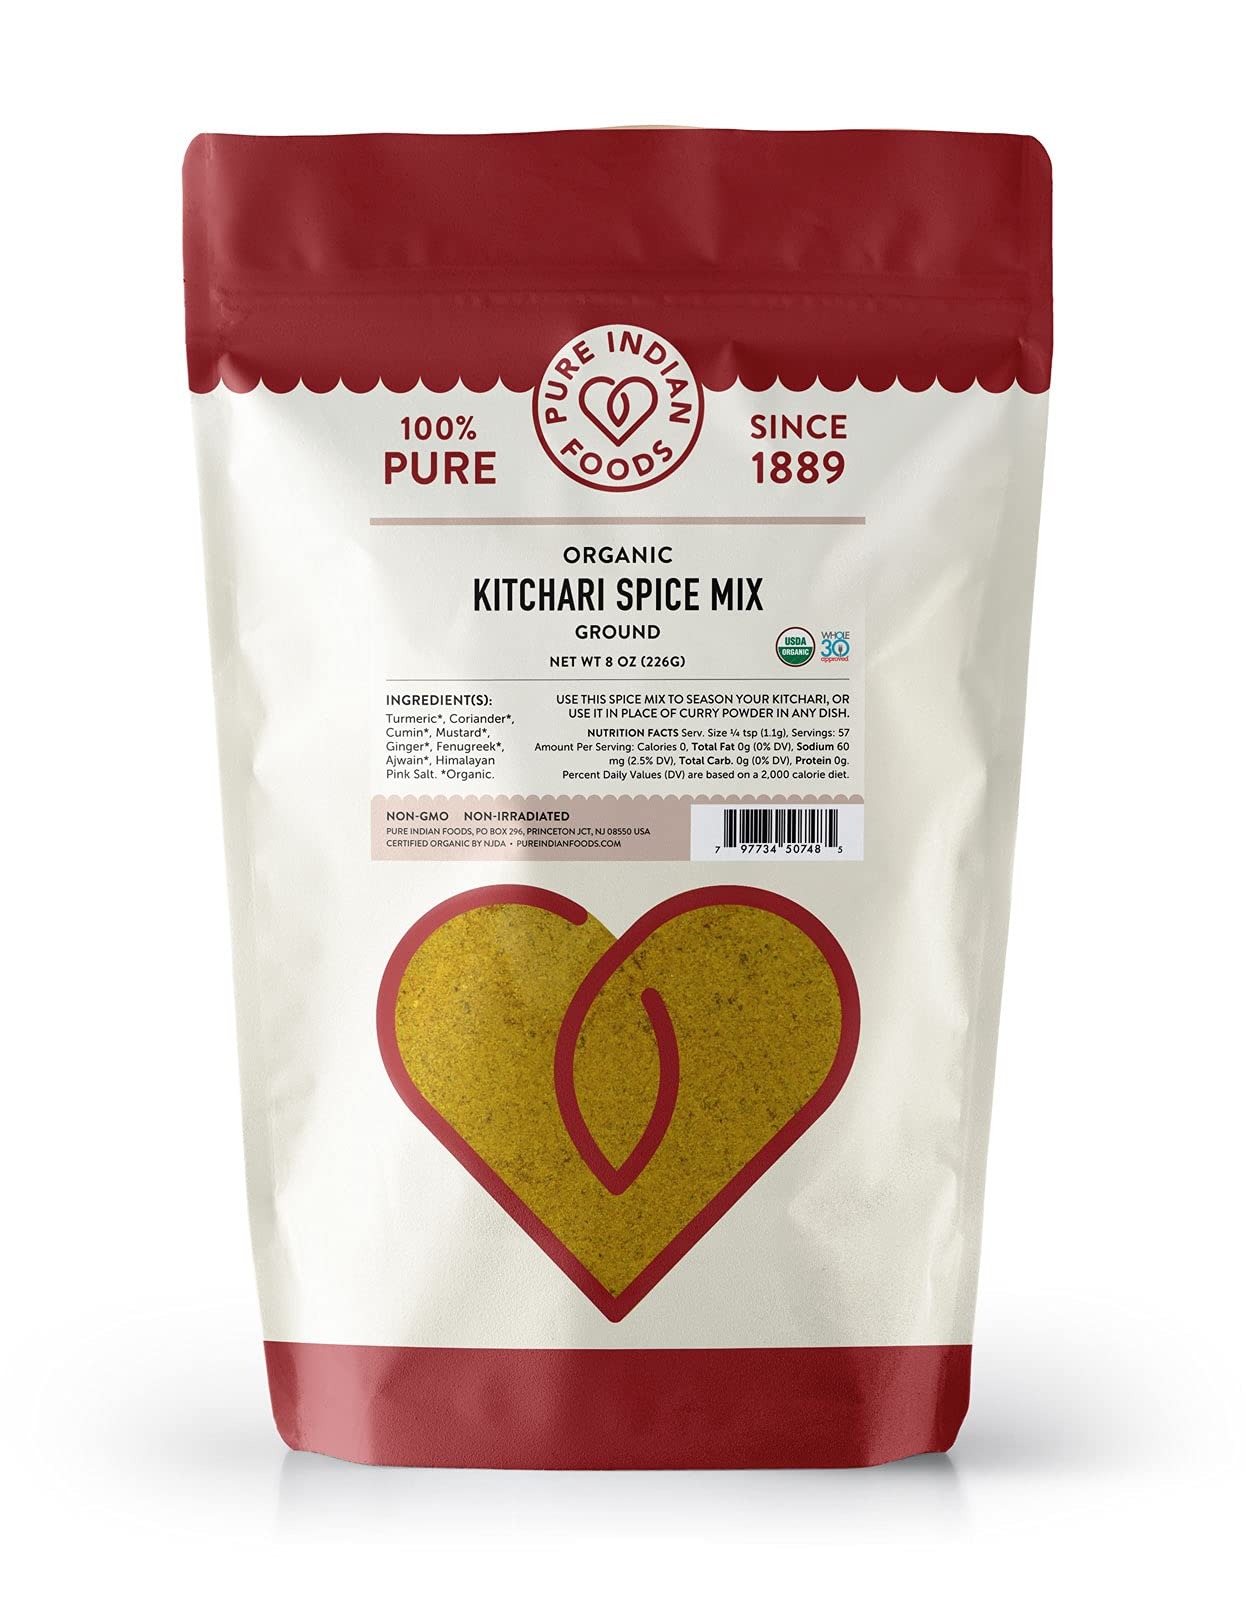
Item Name: Pure Organic Kitchari Spice Mix - Pure Indian Foods - 8 oz (227g)
Bullet Point 1: CERTIFIED ORGANIC & PURE - Spices are sourced from small farms in India and tested for quality and purity - Certified Organic in USA
Bullet Point 2: CONVENIENT & VERSATILE - A little goes a long way, and this versatile spice blend can be used for traditional kitchari (Ayurvedic comfort food), as well as for chicken, biryani, soups, sauces, chutneys, curries, or veggies.
Bullet Point 3: BOLD FLAVOR - Bold flavor but not spicy because there are no chili peppers. Made from Organic Turmeric, Organic Coriander Seed, Organic Cumin Seed, Organic Brown Mustard Seed, Organic Ginger, Organic Fenugreek Seed, Organic Ajwain, Himalayan Pink Salt.
Bullet Point 4: RESEALABLE BAG - 8 oz (Half pound) in bulk packaging for minimal waste and resealable for convenience. Can be used to make over 30 large portions.
Bullet Point 5: GLUTEN FREE, NON-GMO, NON-IRRADIATED, CHOLESTEROL FREE, FAT FREE, VEGAN, PRODUCT OF INDIA - PACKED IN USA
Product Description: Kitchari (Khichadi) is a staple in Ayurvedic tradition and considered an Indian comfort food. It is made with a blend of rice and daal, like a type of porridge and combined with various spices, such as turmeric and fenugreek, and even triphala. This versatile Kitchari Spice Mix has been specially blended to be added directly to your kitchari preparation, as well as soups, curries, biryani, and vegetable dishes.
Value: 1.0
Unit: Count

Price: 17.36